National Monument at Vítkov

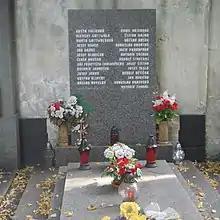
Olšany Cemetery, grave of Czech Communist politicians whose urns had originally been kept at the National Monument at Vítkov

After the World War I, the activities of the Association for the Construction of Jan Žižka's Monument in Žižkov were renewed. As early as June 1920 the cornerstone was laid in the presence of President T. G. Masaryk. Art tenders were held in 1923, 1925 and 1928, with no satisfactory results.